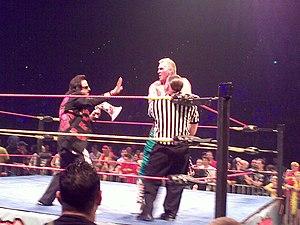
Edward Harrison Leslie Jr. est un catcheur américain, plus connu sous le nom de ring Brutus « The Barber » Beefcake. Il est célèbre pour avoir travaillé à la World Wrestling Federation de 1984 à 1993 où il remporte le championnat du monde par équipes de la WWF avec Greg Valentine. Il quitte la WWF en 1994 pour rejoindre la World Championship Wrestling où il lutte jusqu'en 1999.